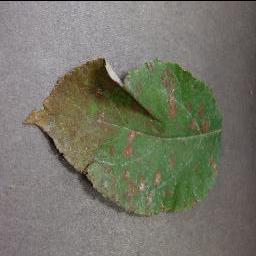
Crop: apple
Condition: cedar_rust